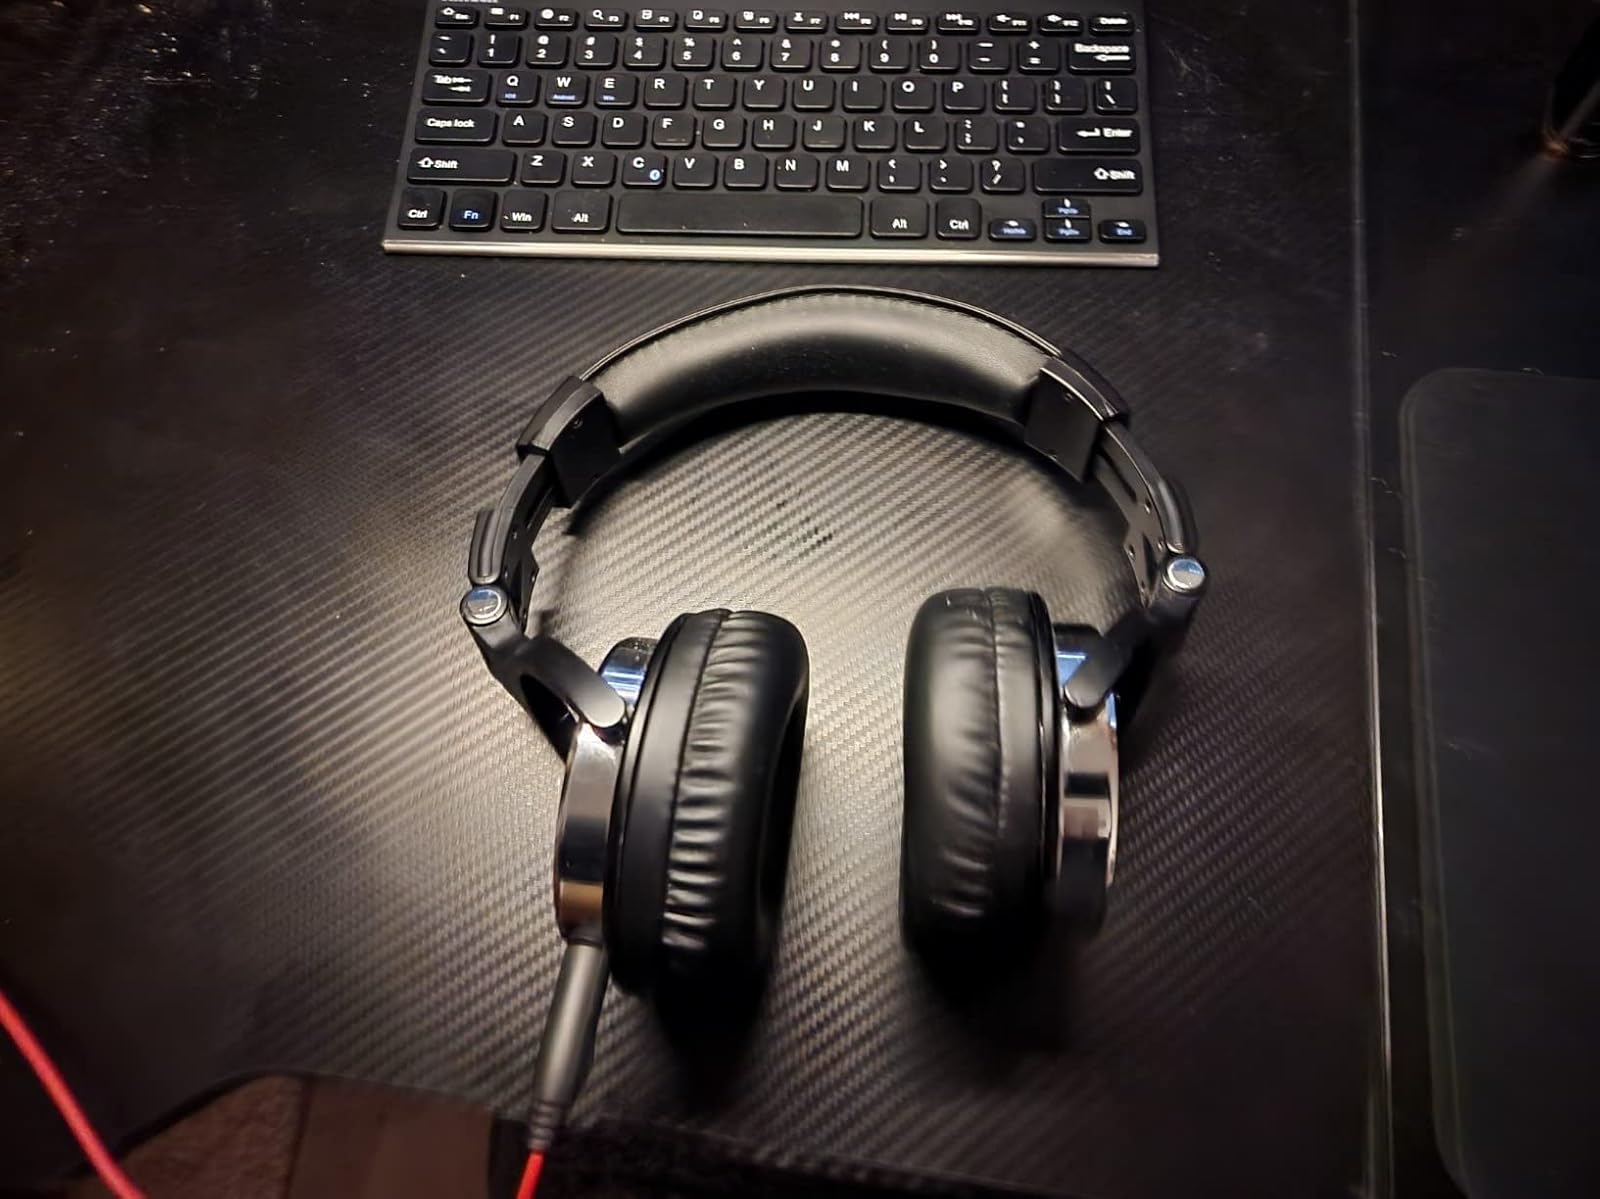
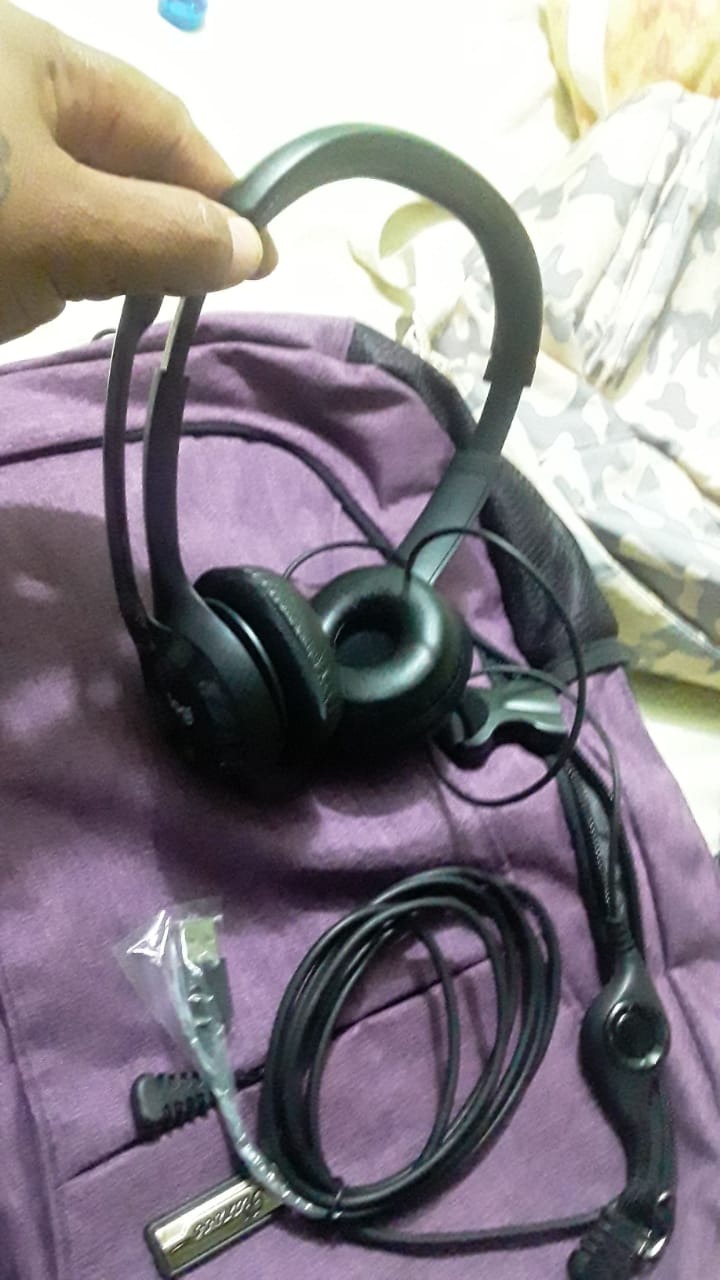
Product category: headphones
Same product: no